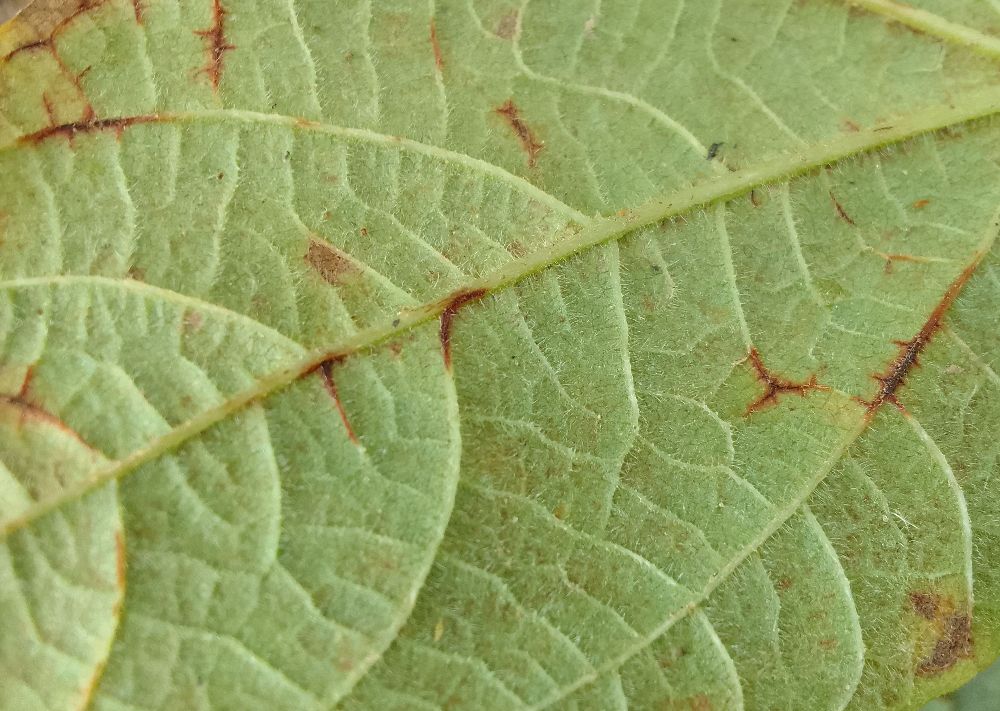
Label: anthracnose